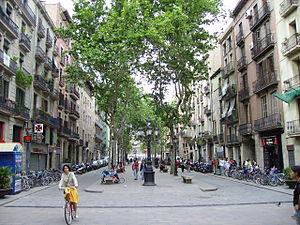
El Born est un quartier et un secteur de la ville de Barcelone qui s'étend autour du Passeig del Born, du marché du Born et de l'église de Santa Maria del Mar. Sur le plan administratif, il se trouve aux alentours de Sant Pere, Santa Caterina i La Ribera, dans le district de la Ciutat Vella. Il est délimité par le Passeig de Picasso, par le Carrer de la Princesa jusqu'au Carrer del Rec, par le Passeig del Born, Santa Maria del Mar, le Pla de Palau et l'Avenida del Marquès de l'Argentera.